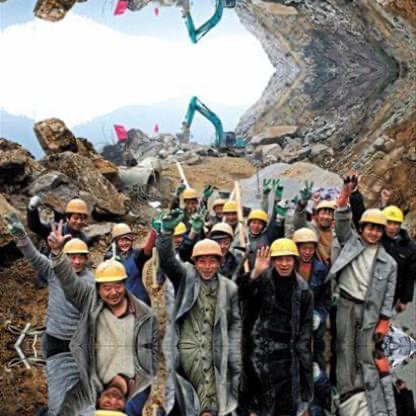
Objects in the image:
label: helmet
label: helmet
label: helmet
label: helmet
label: helmet
label: helmet
label: helmet
label: helmet
label: helmet
label: helmet
label: helmet
label: helmet
label: helmet
label: helmet
label: helmet
label: helmet